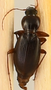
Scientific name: Synuchus impunctatus
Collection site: Bartlett Experimental Forest NEON (BART), plot BART_068